Ernst-Günther Schenck

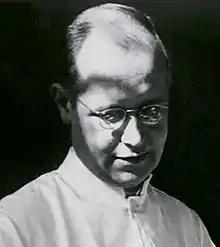

Ernst-Günther Schenck (3 October 1904 – 21 December 1998) was a German medical doctor and member of the SS in Nazi Germany. Because of a chance encounter with Adolf Hitler during the closing days of World War II, his memoirs proved historically valuable. His accounts of this period are prominent in the works of Joachim Fest and James P. O'Donnell regarding the end of Hitler's life, and were included in the film "Downfall" (2004). Schenck was not allowed to continue his medical career in post-war Germany.